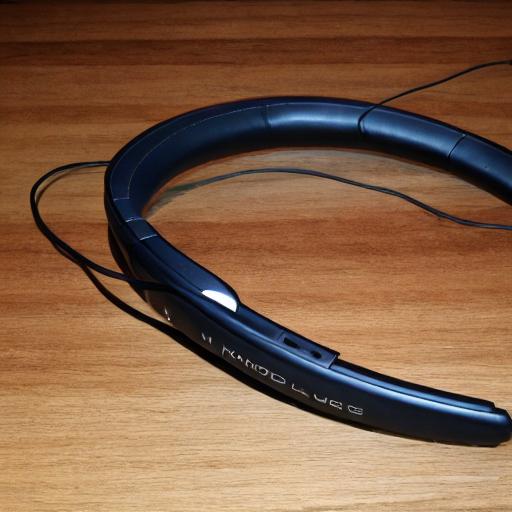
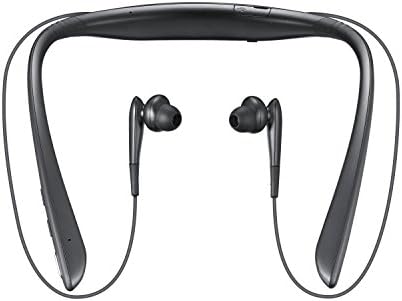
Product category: headphones
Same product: no